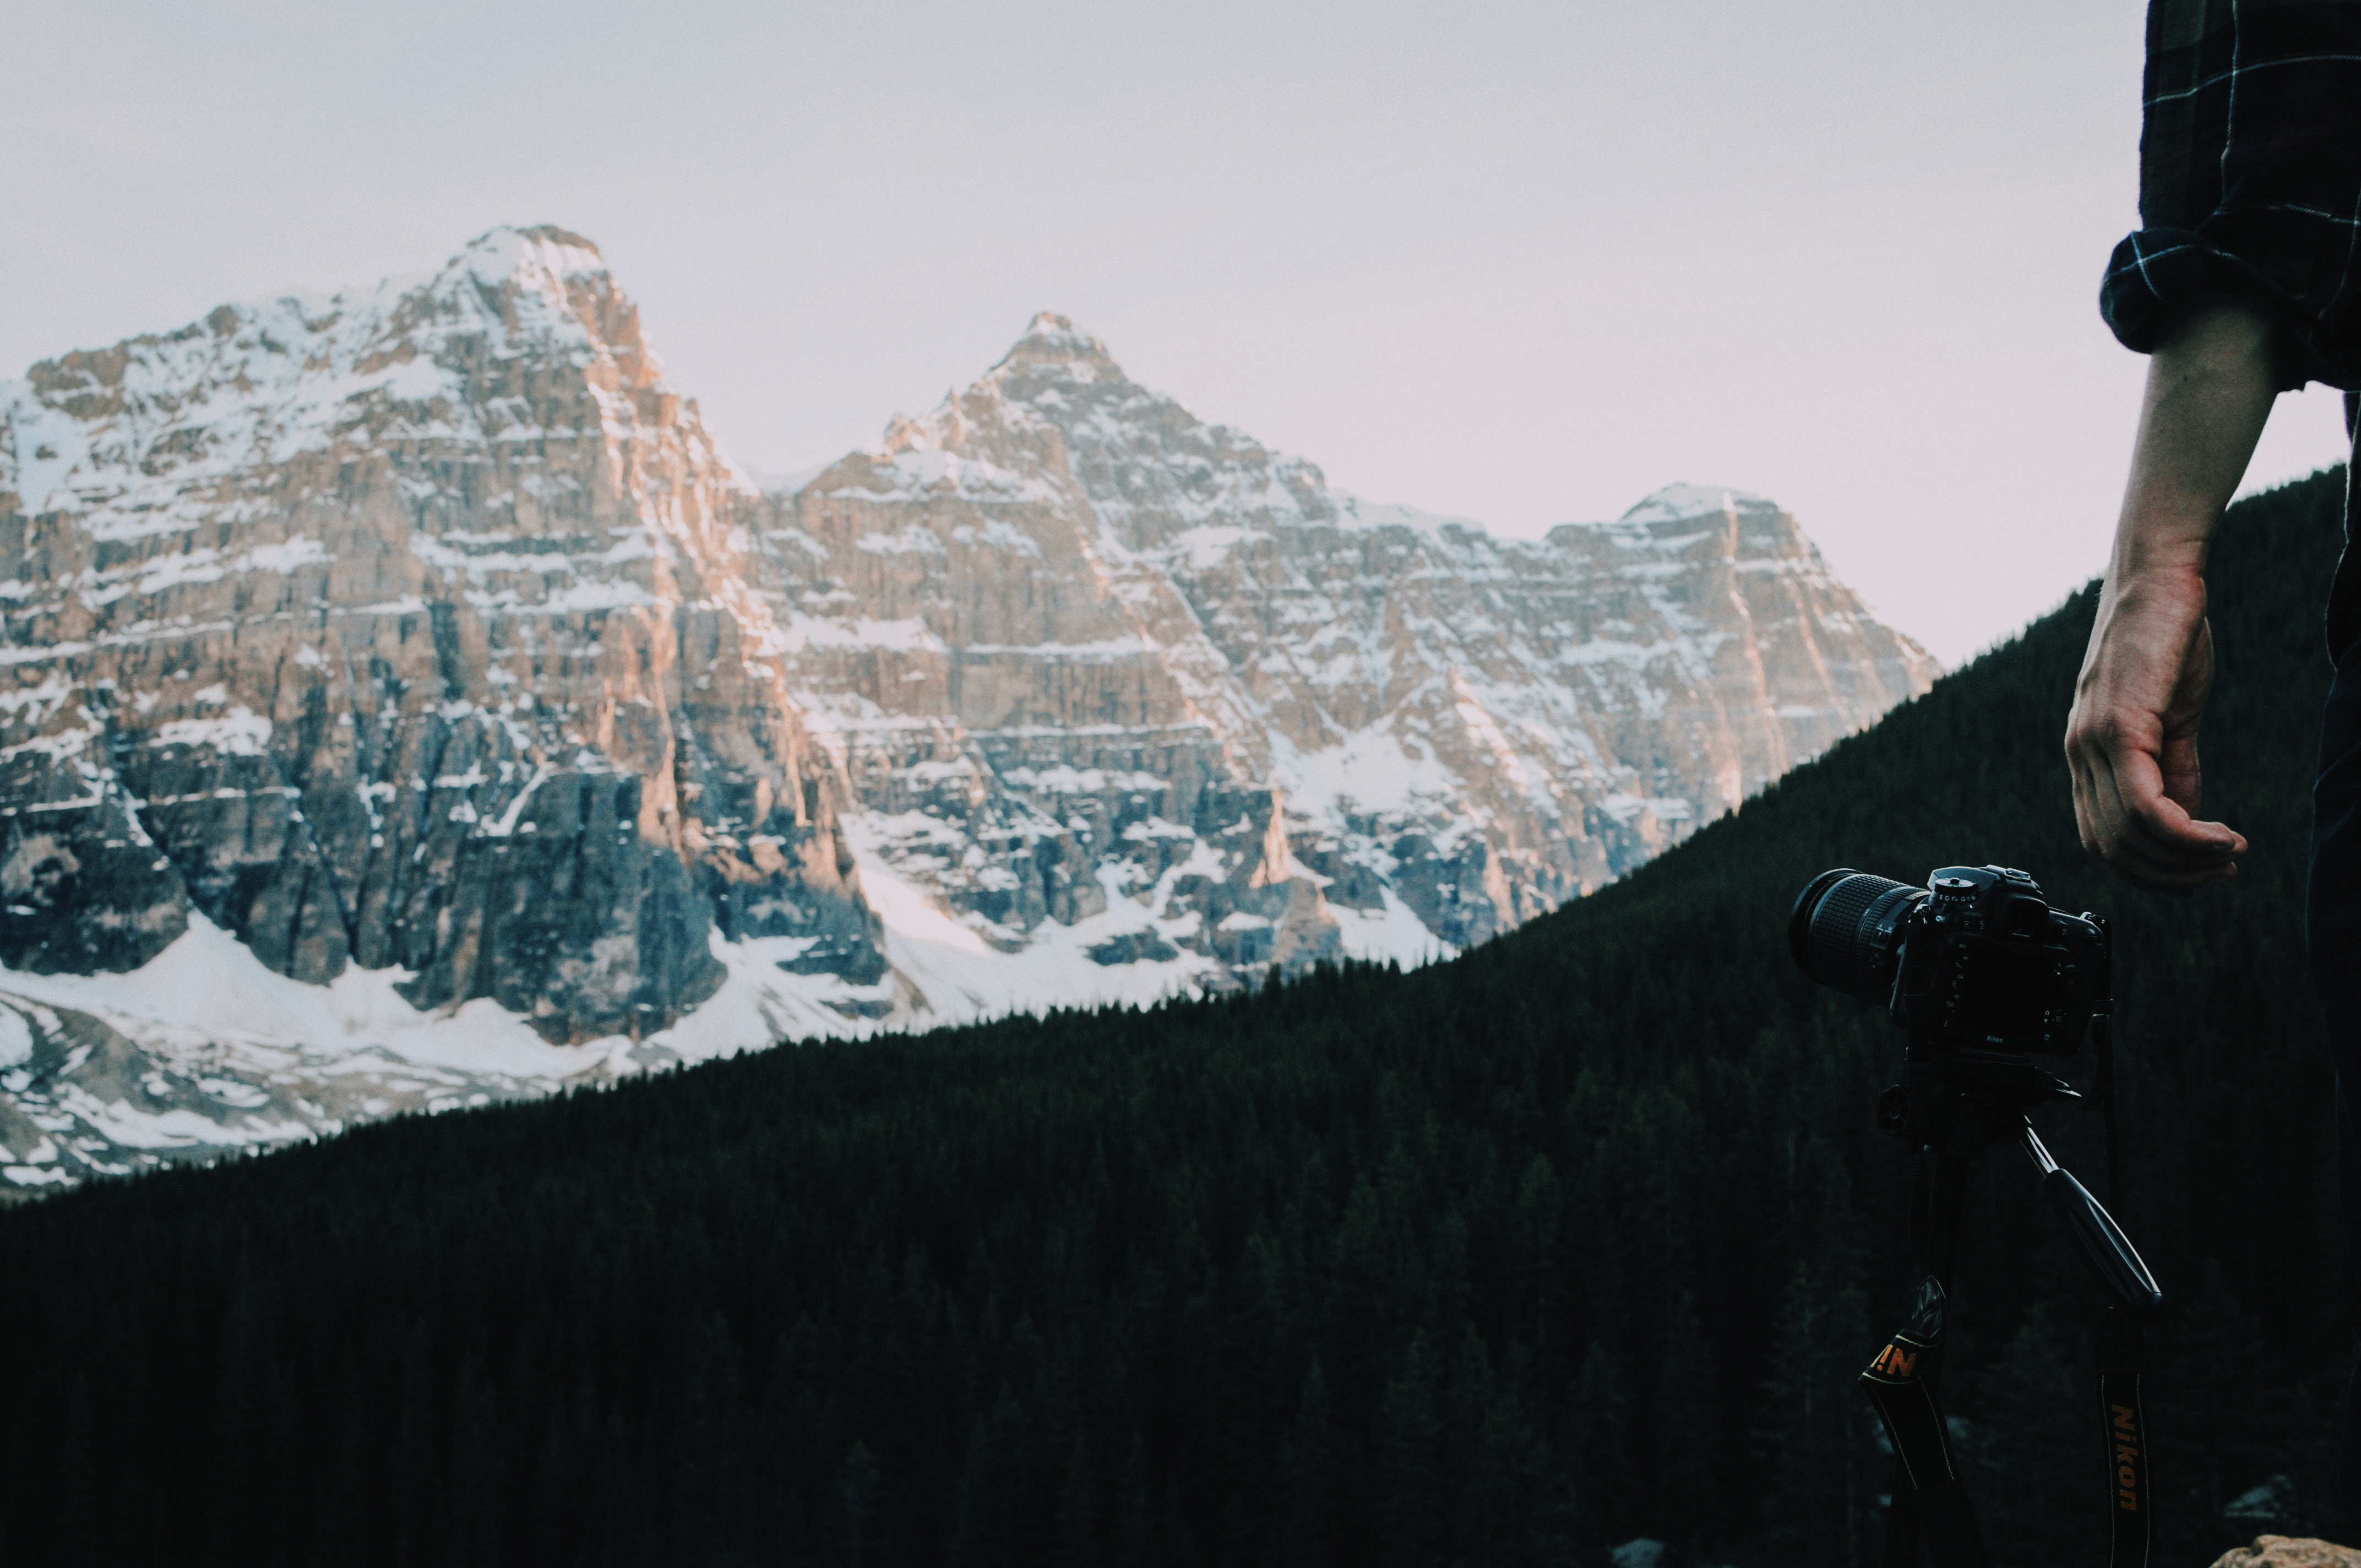
rock, mountain, snow, winter, photography, photographer, mountain range, extreme sport, terrain, summit, alps, landform, mountainous landforms